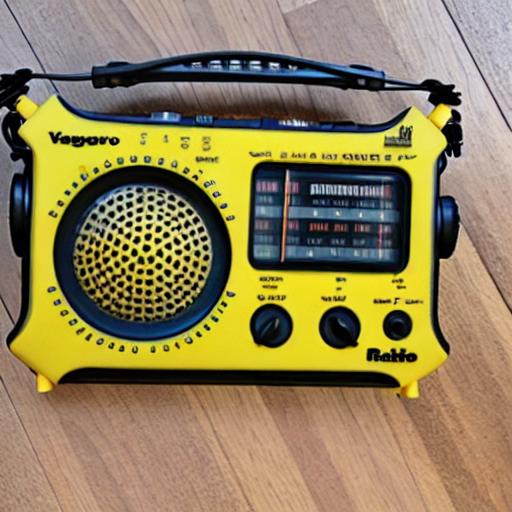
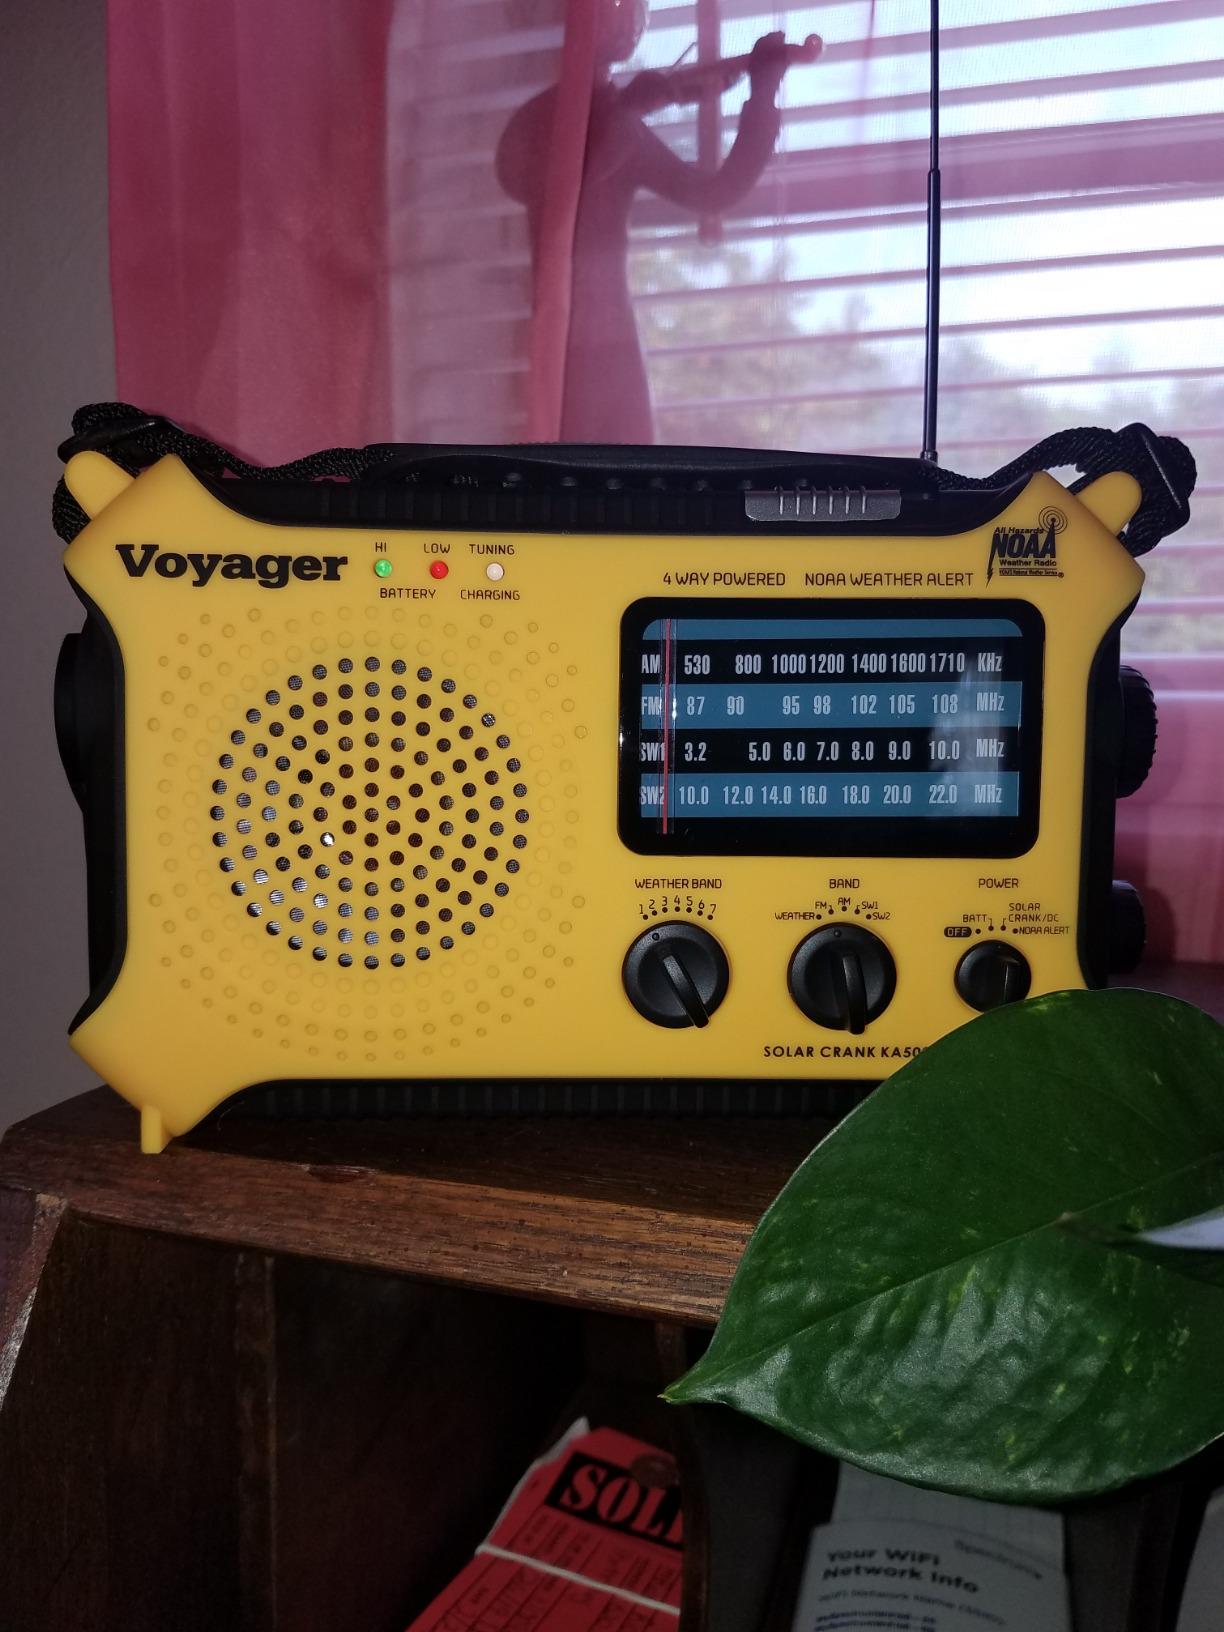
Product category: radio
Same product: no